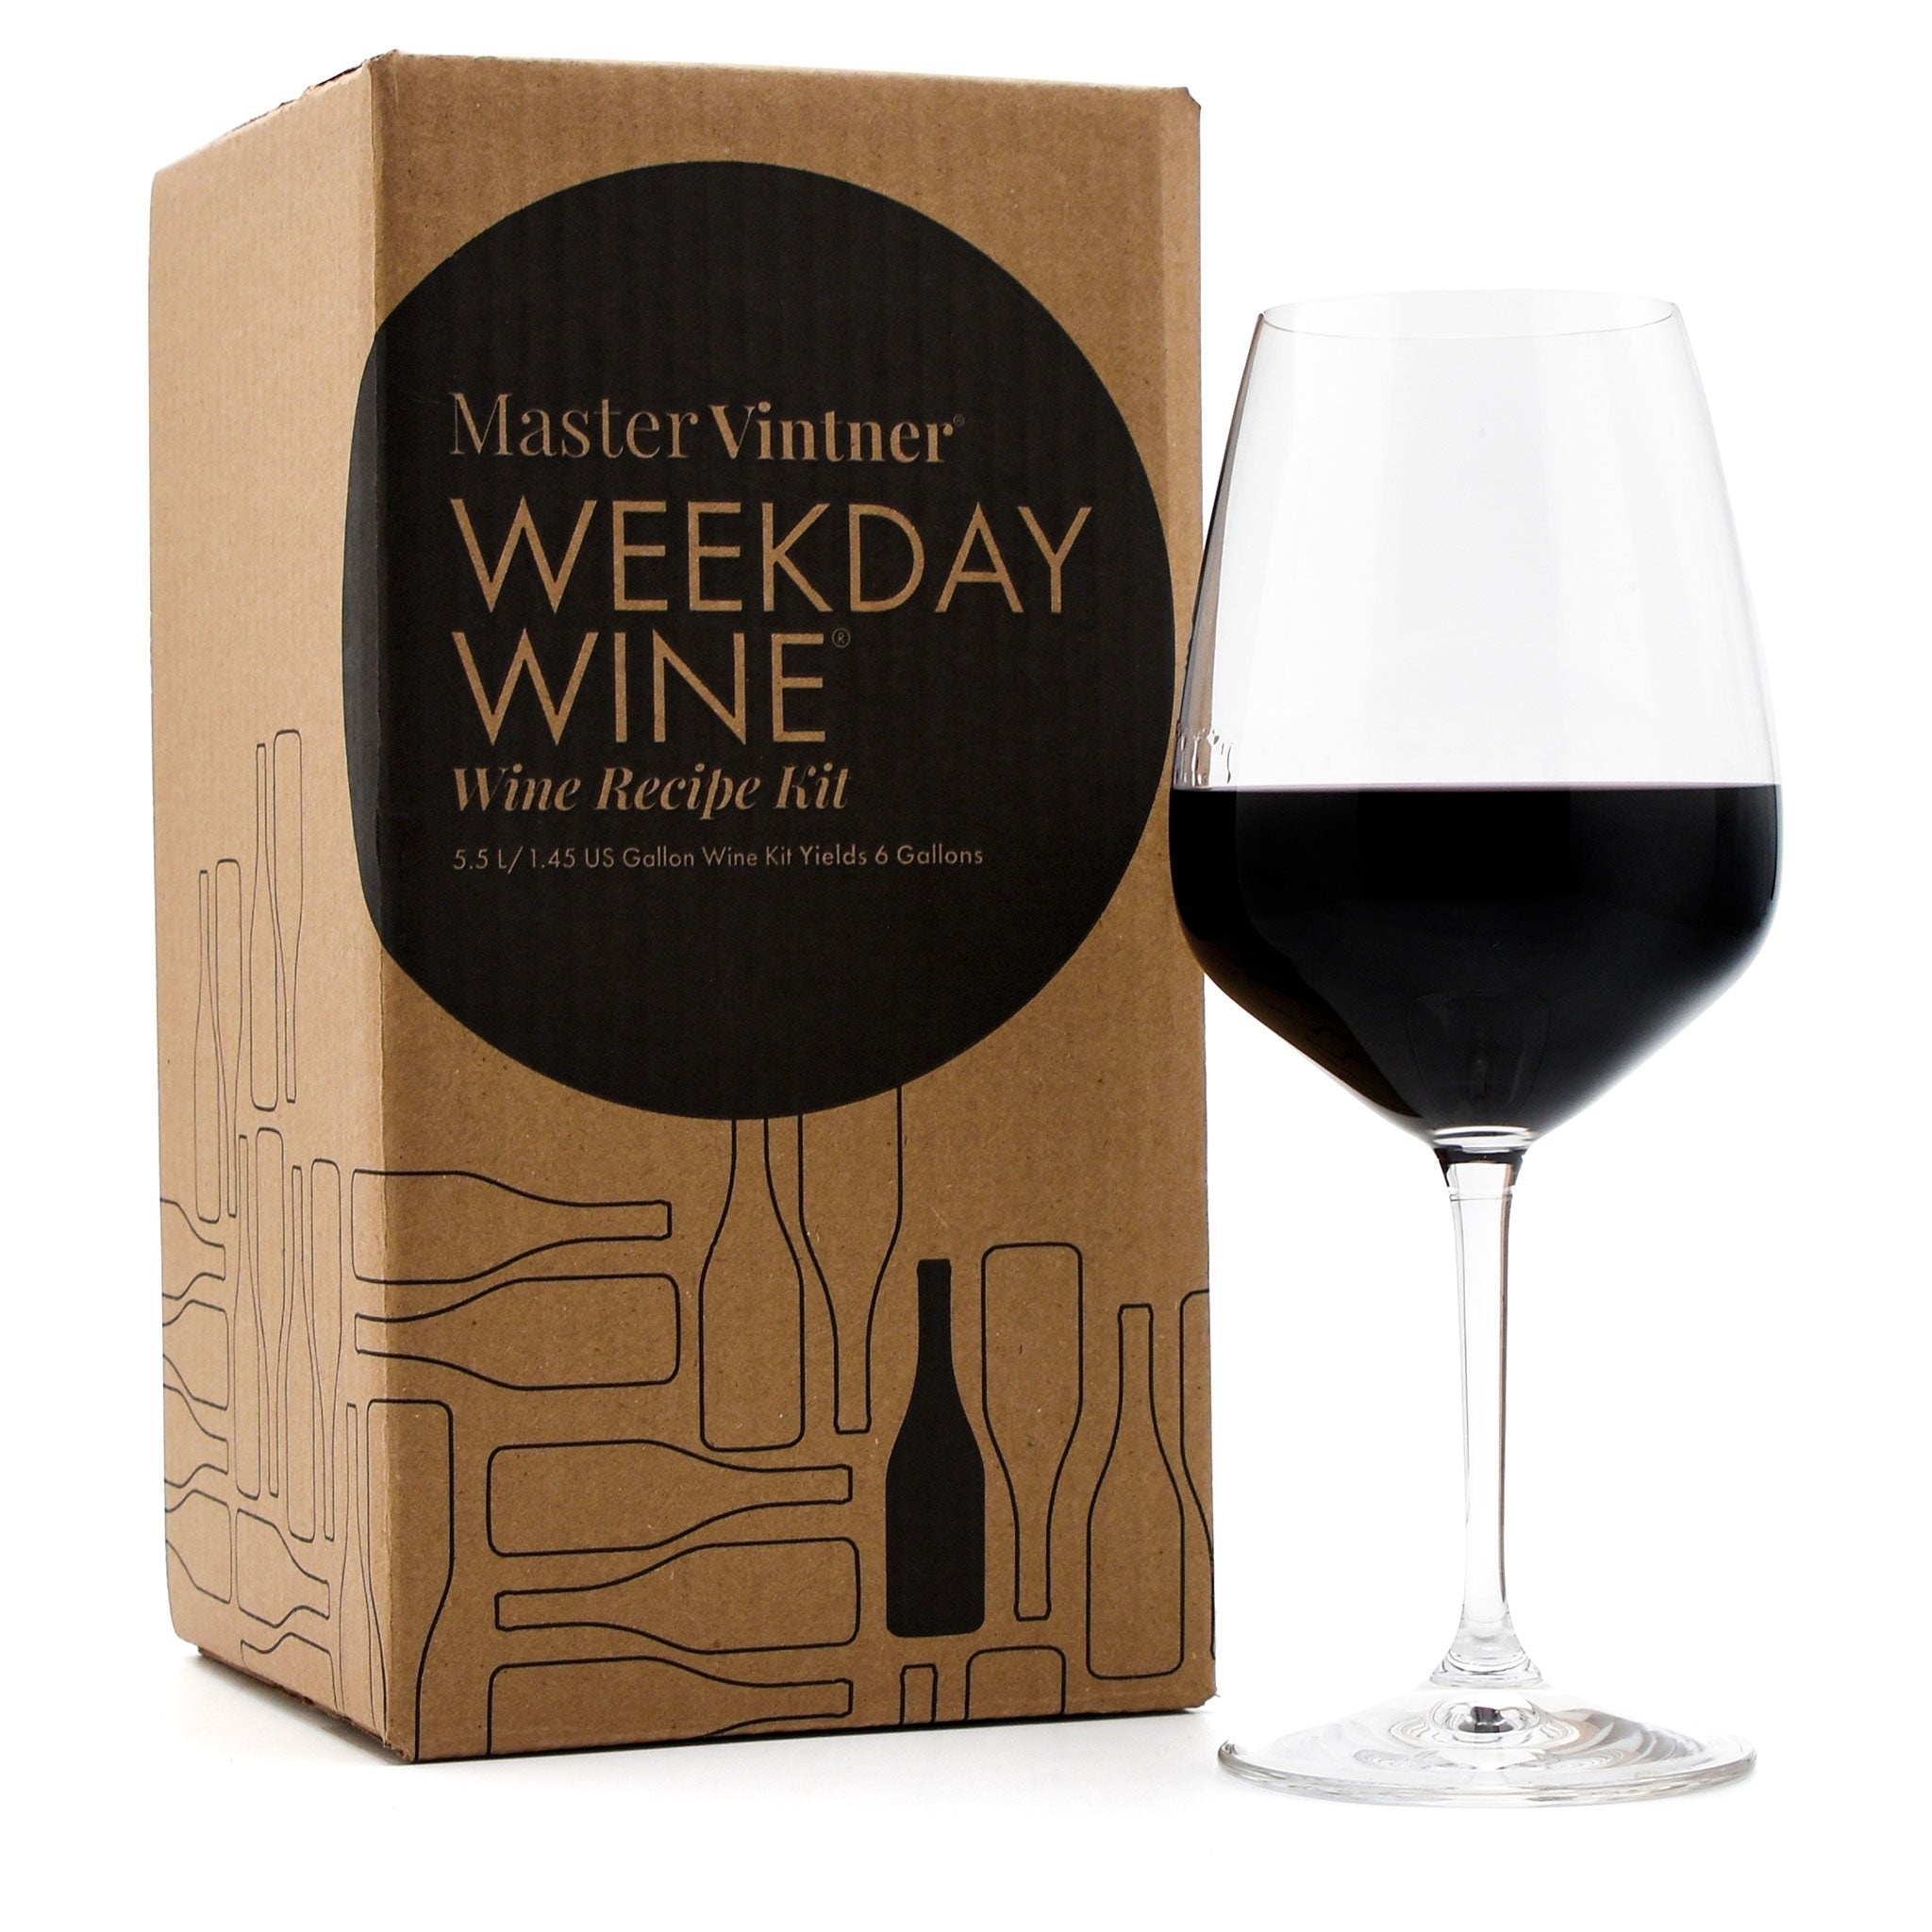
Shiraz Wine Kit - Master Vintner® Weekday Wine®
Life is complex. Weekday Wine is simple. Savor life’s simple, sippable pleasures with Master Vintner Weekday Wine Shiraz Recipe Kit. Powerfully flavored and full-bodied, Shiraz brings aromas of blackberry, coffee, and pepper - and can gain more earthy and savory flavors with longer periods of oaking. Coming from a warmer California climate, this Shiraz will pair well with spicy sausage, roast game, dishes with heavy red sauces, and Black Forest cake for dessert. Aroma: Herbaceous, Spicy, Woody Origin: California Oak: Dark Oak Contains 5.5L of juice concentrate. Yield: 6 Gallons
Brand: Master Vintner
Category: Arts & Entertainment > Hobbies & Creative Arts > Homebrewing & Winemaking Supplies > Wine Making > Red Wine Making Supplies